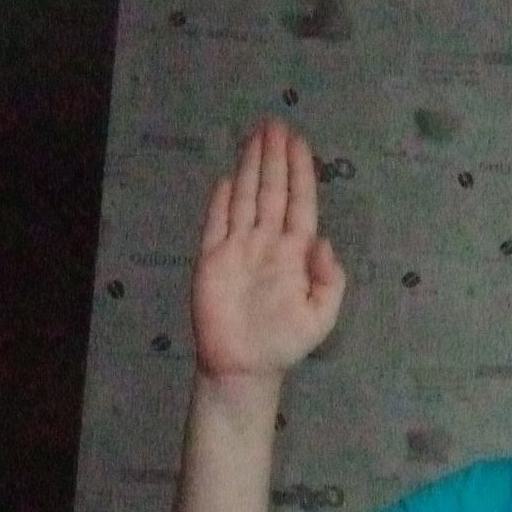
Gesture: stop